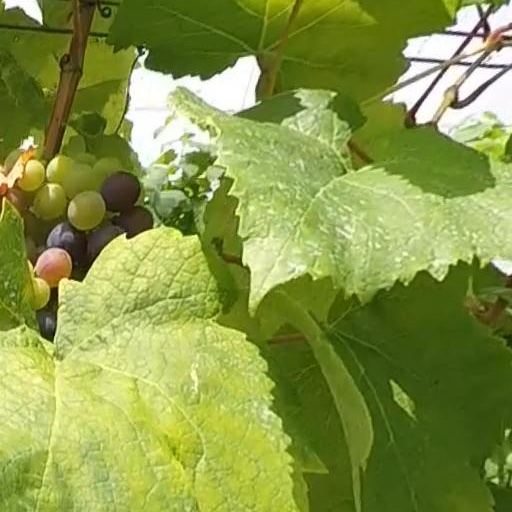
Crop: grape